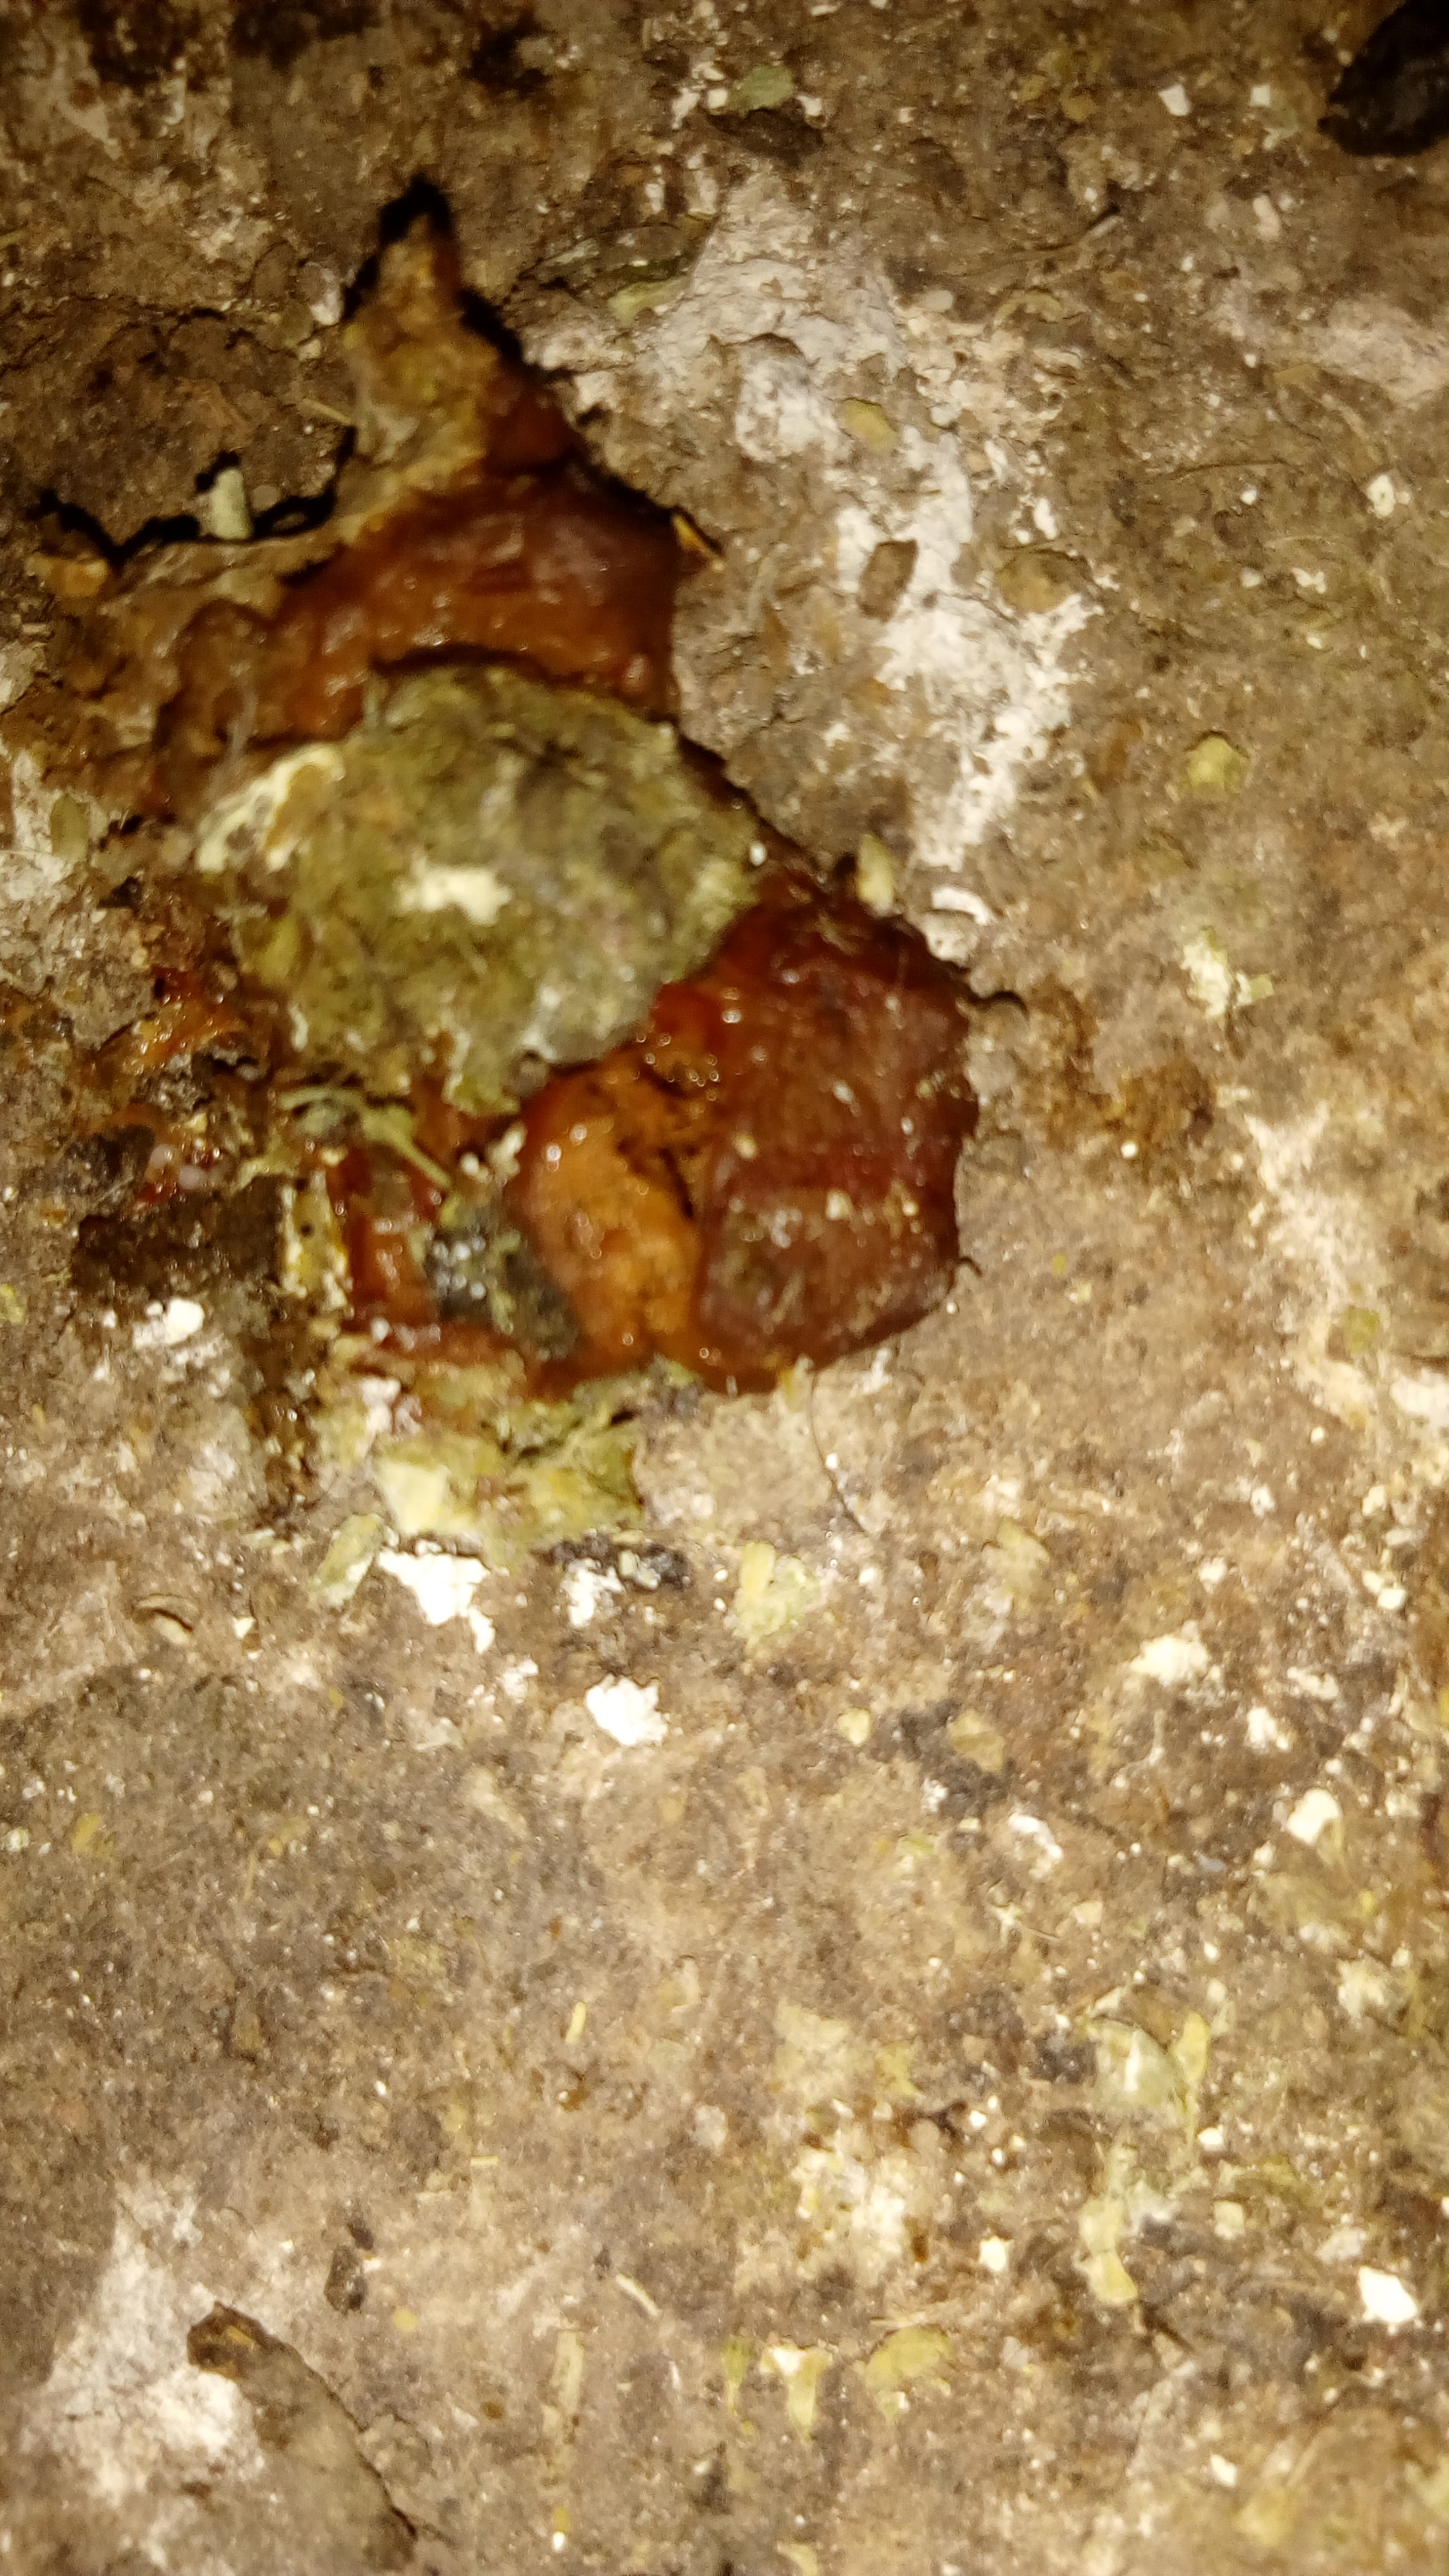
PCR-confirmed diagnosis: Coccidiosis